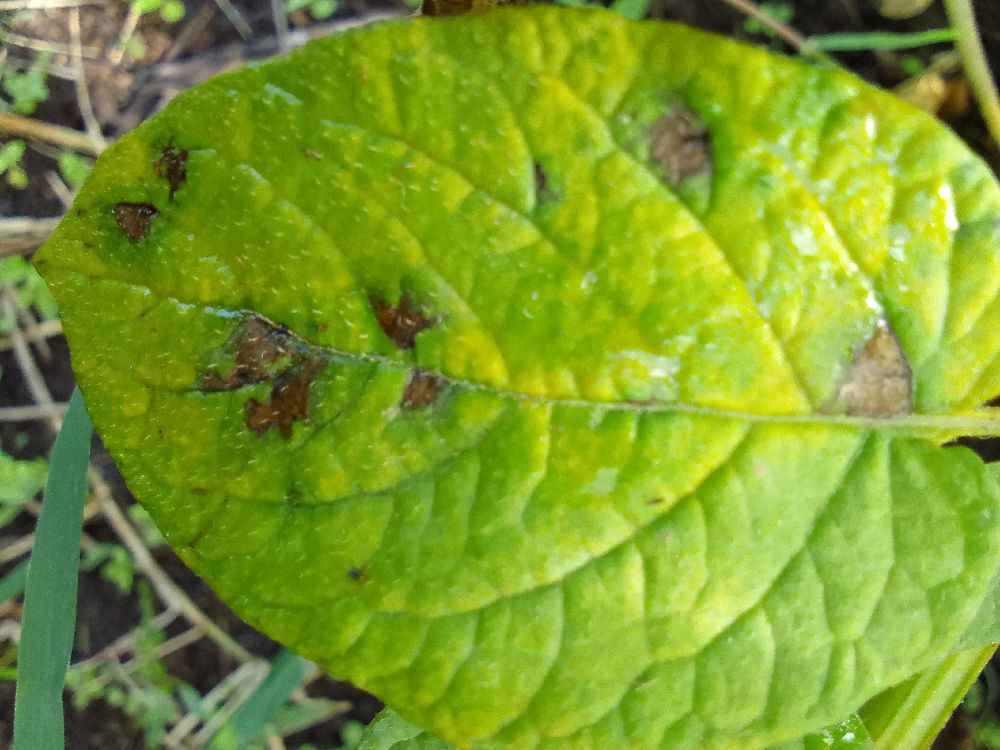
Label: Early blight